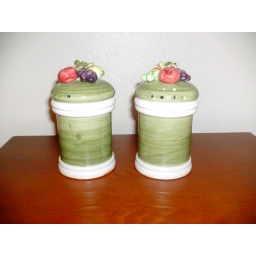
Groovy avocado green matched the stove and refrigerator Mom and Dad had in the 70s